Dick Bruna

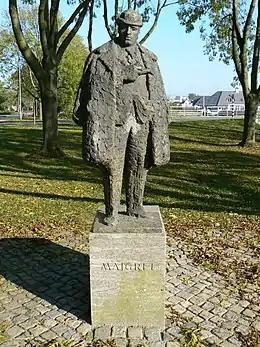
Jules Maigret sculpture offered to Delfzijl, Netherlands by A.W. Bruna Uitgevers.

At a young age Bruna started drawing, but was also influenced by artists of other art forms. He drew covers for his school newspaper in Walt Disney style. Later he admired Rembrandt and Van Gogh.